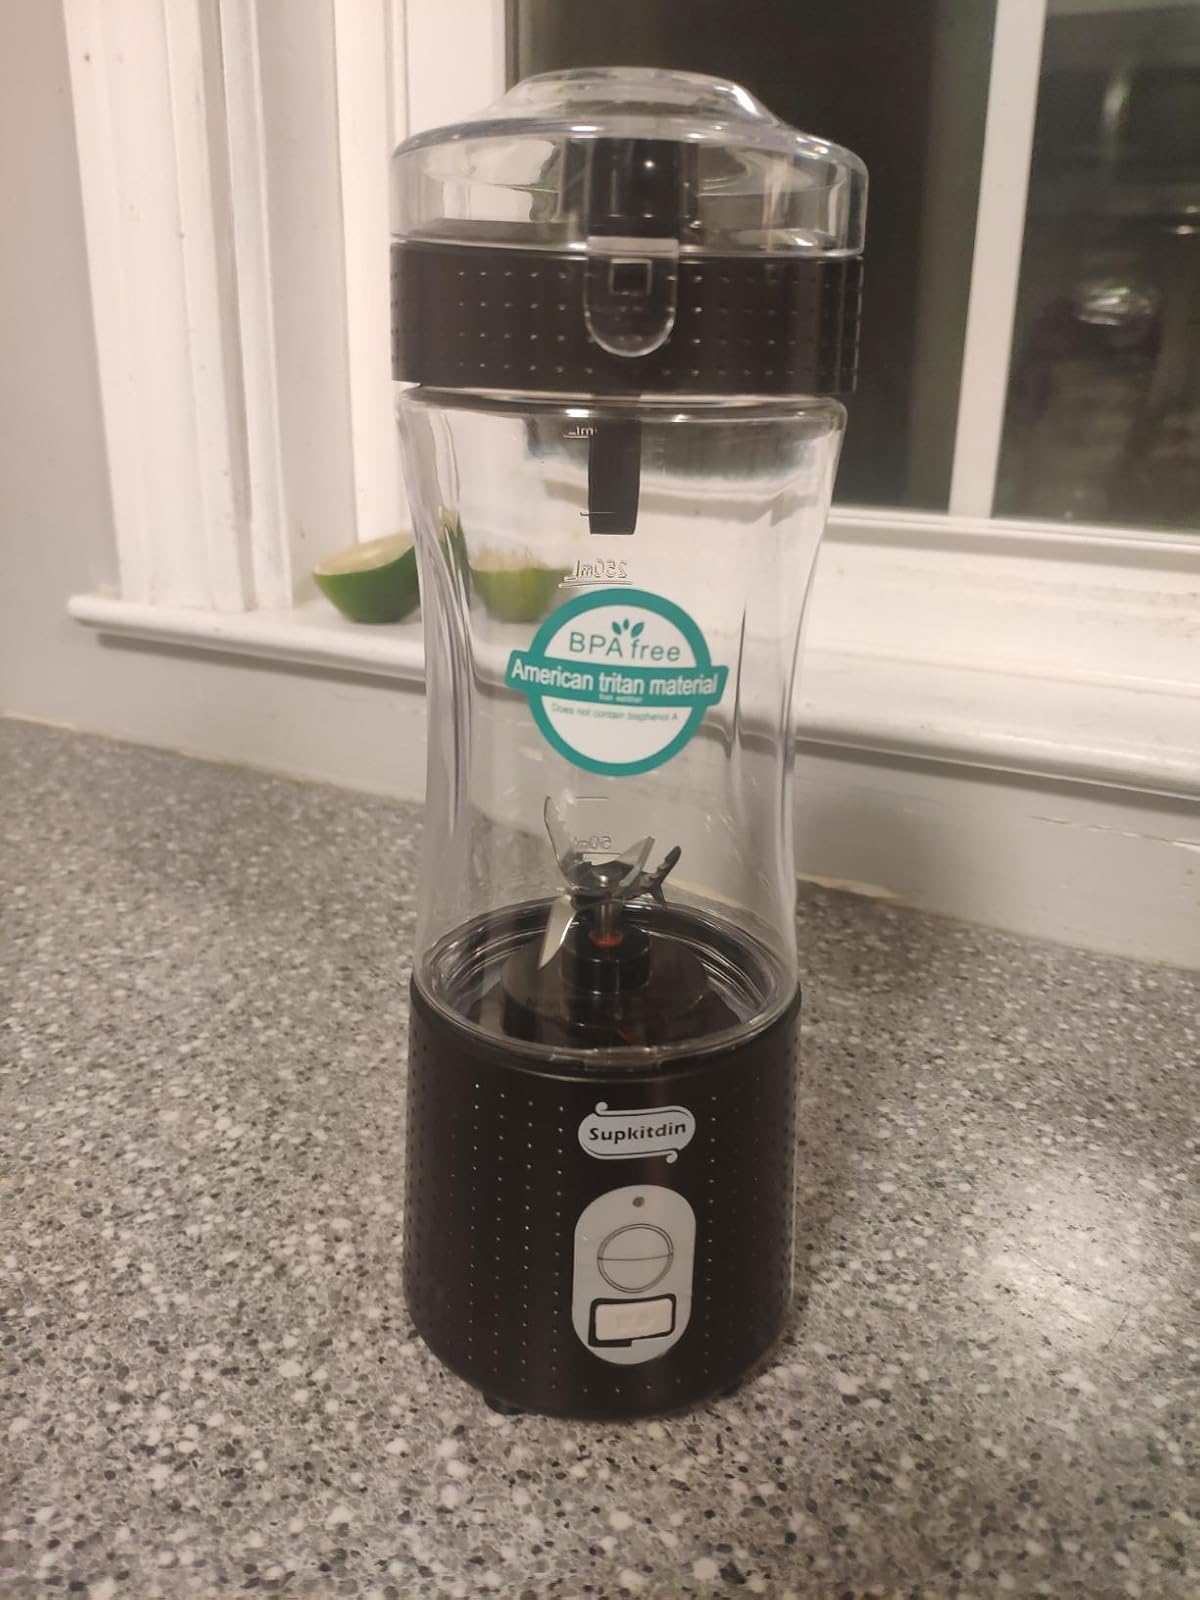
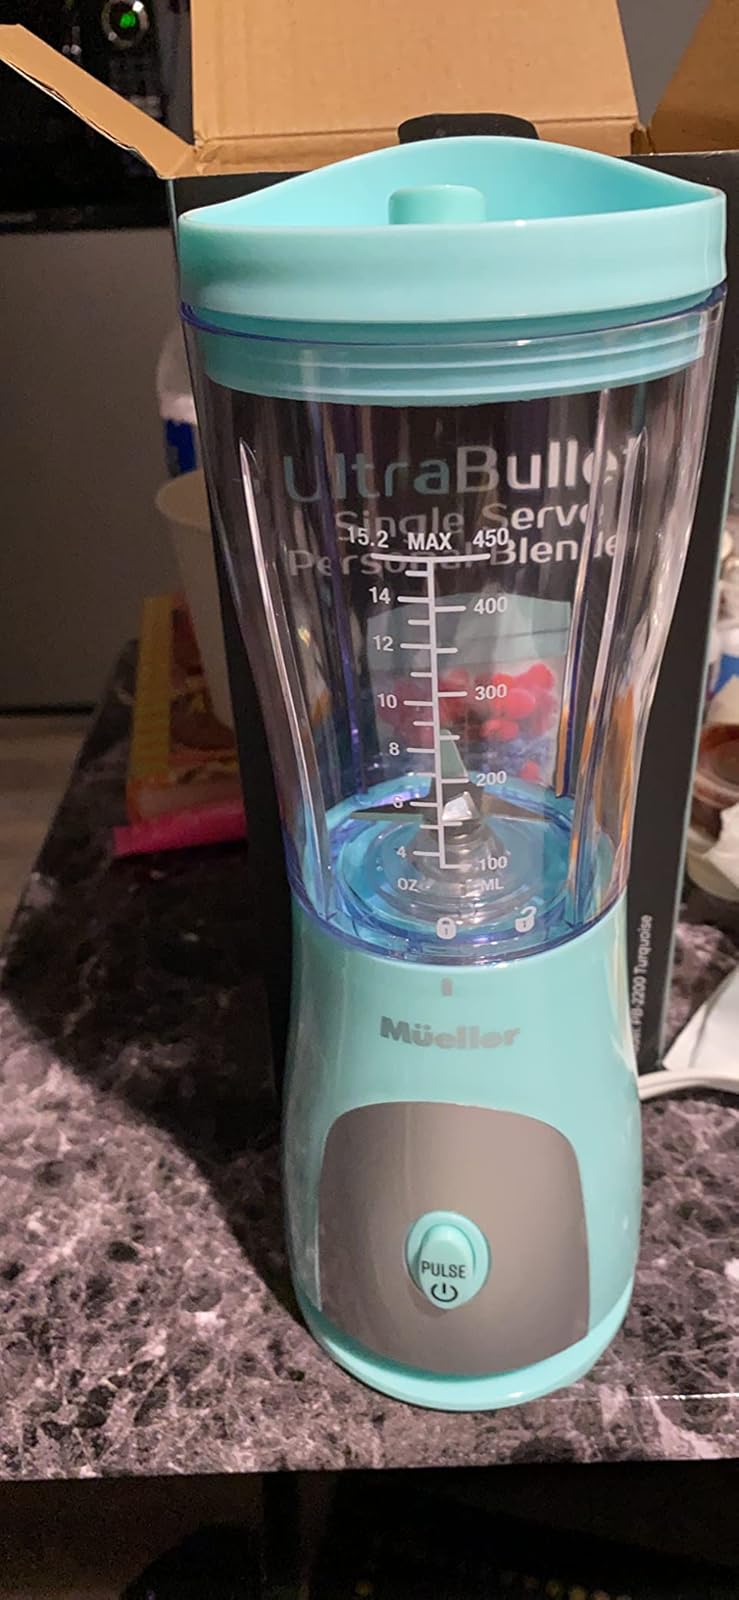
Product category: items_blender
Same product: no